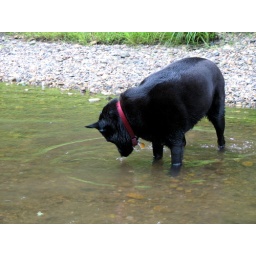
we were tossing cheese in the water for the dogin the river at the incredible dog park in northampton